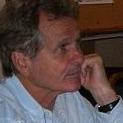
Age: 69